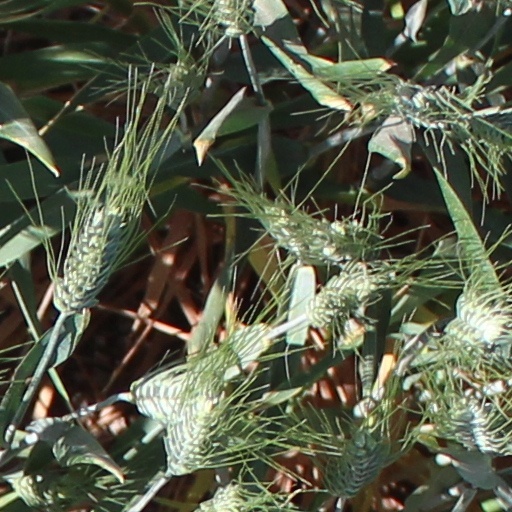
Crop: wheat